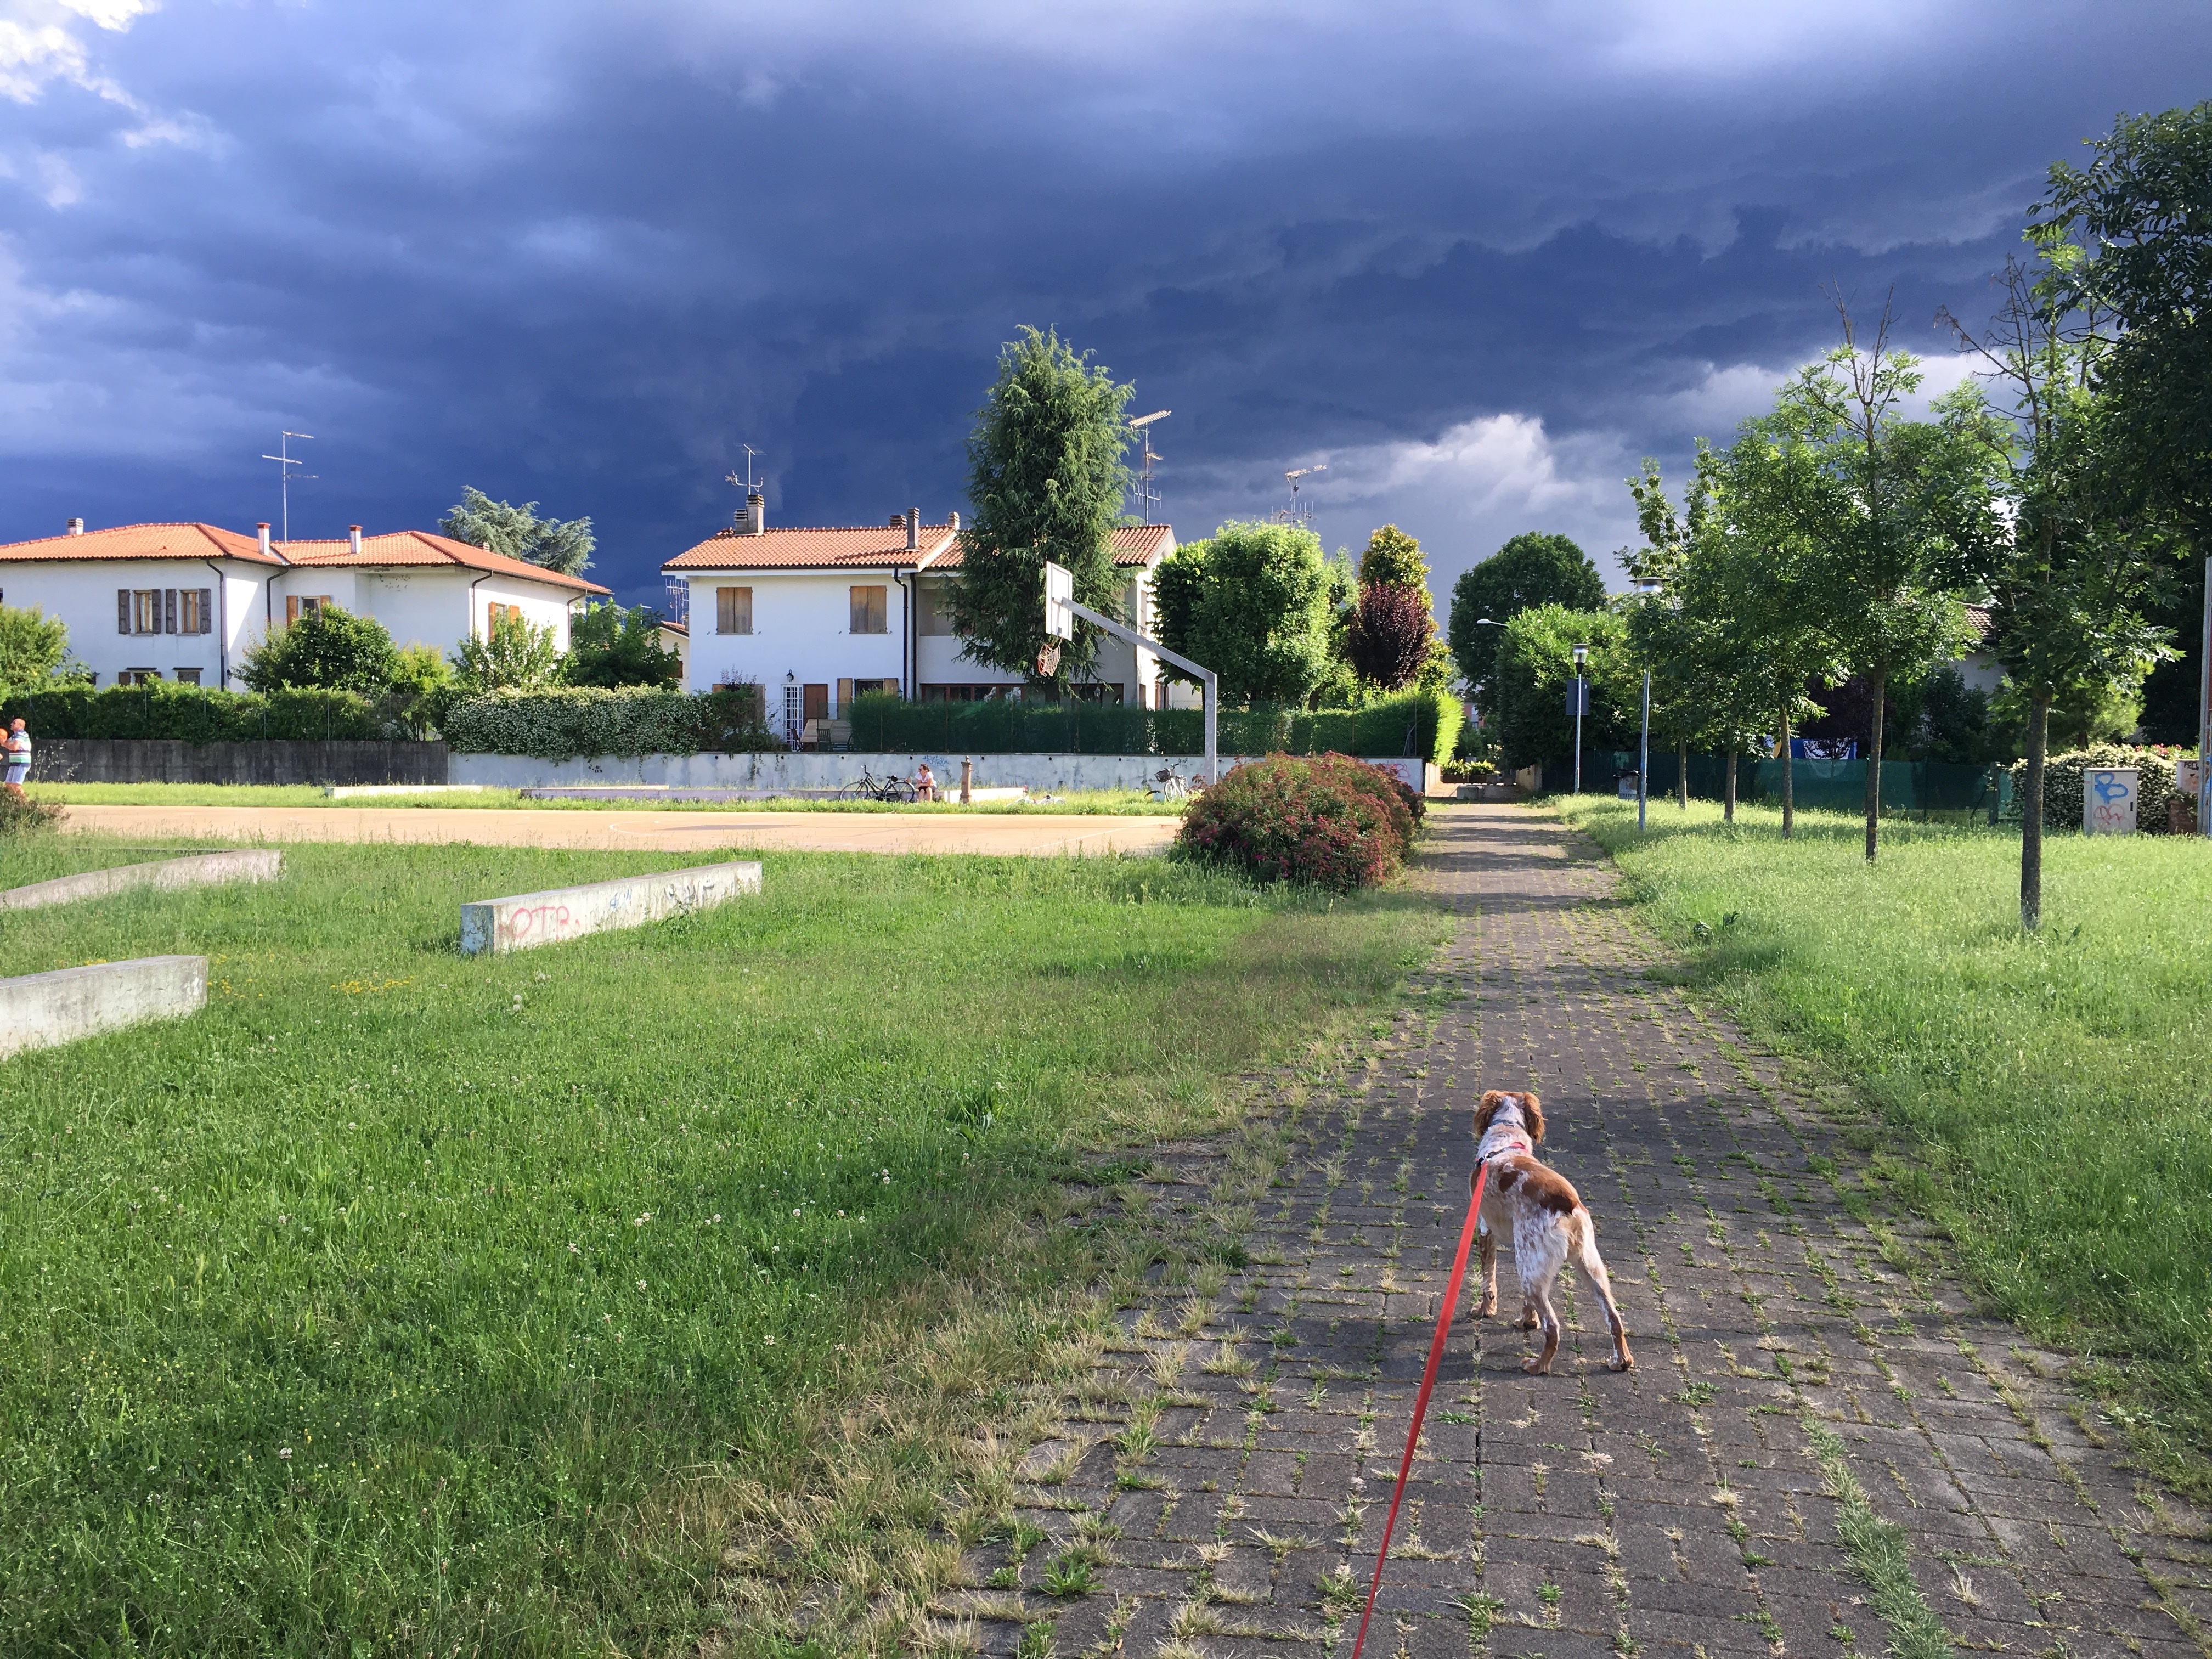
tree, grass, farm, lawn, village, park, garden, estate, rural area, residential area